Richard Bedford (geographer)

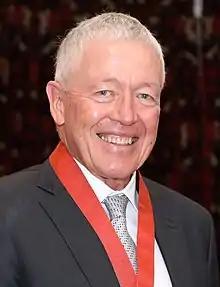
Bedford in 2020

Richard Dodgshun Bedford (born 3 January 1945), also known as Dick Bedford, is emeritus professor in human geography at Auckland University of Technology (AUT). He was the president of the Royal Society Te Apārangi from 2015 to 2018.